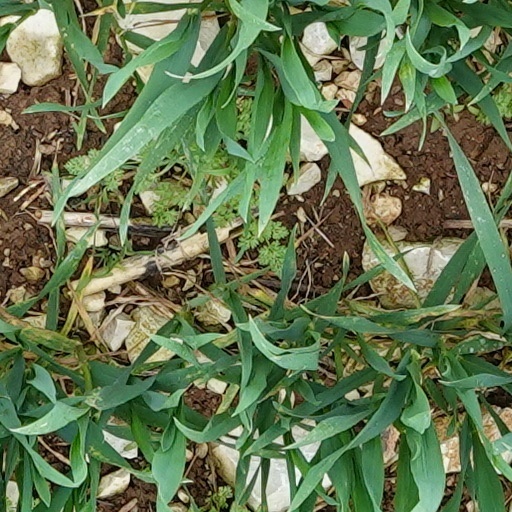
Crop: wheat